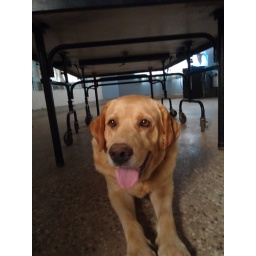
Joy loves sitting below the Ping Pong table :)